Slantsy, Leningrad Oblast

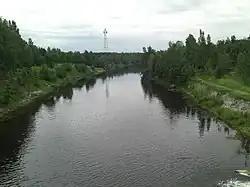
The Plyussa River in Slantsy

The creation of the settlement was proposed in 1930 by Sergey Kirov, when a large oil shale deposit was discovered in the region. The construction began in 1932. The main street was named after Kirov. On December 20, 1934, rural localities of Nikolskoye and Gavrilovskoye, then a part of Polsky Selsoviet of Gdovsky District of Leningrad Oblast, were merged to form the urban-type settlement of Slantsy.